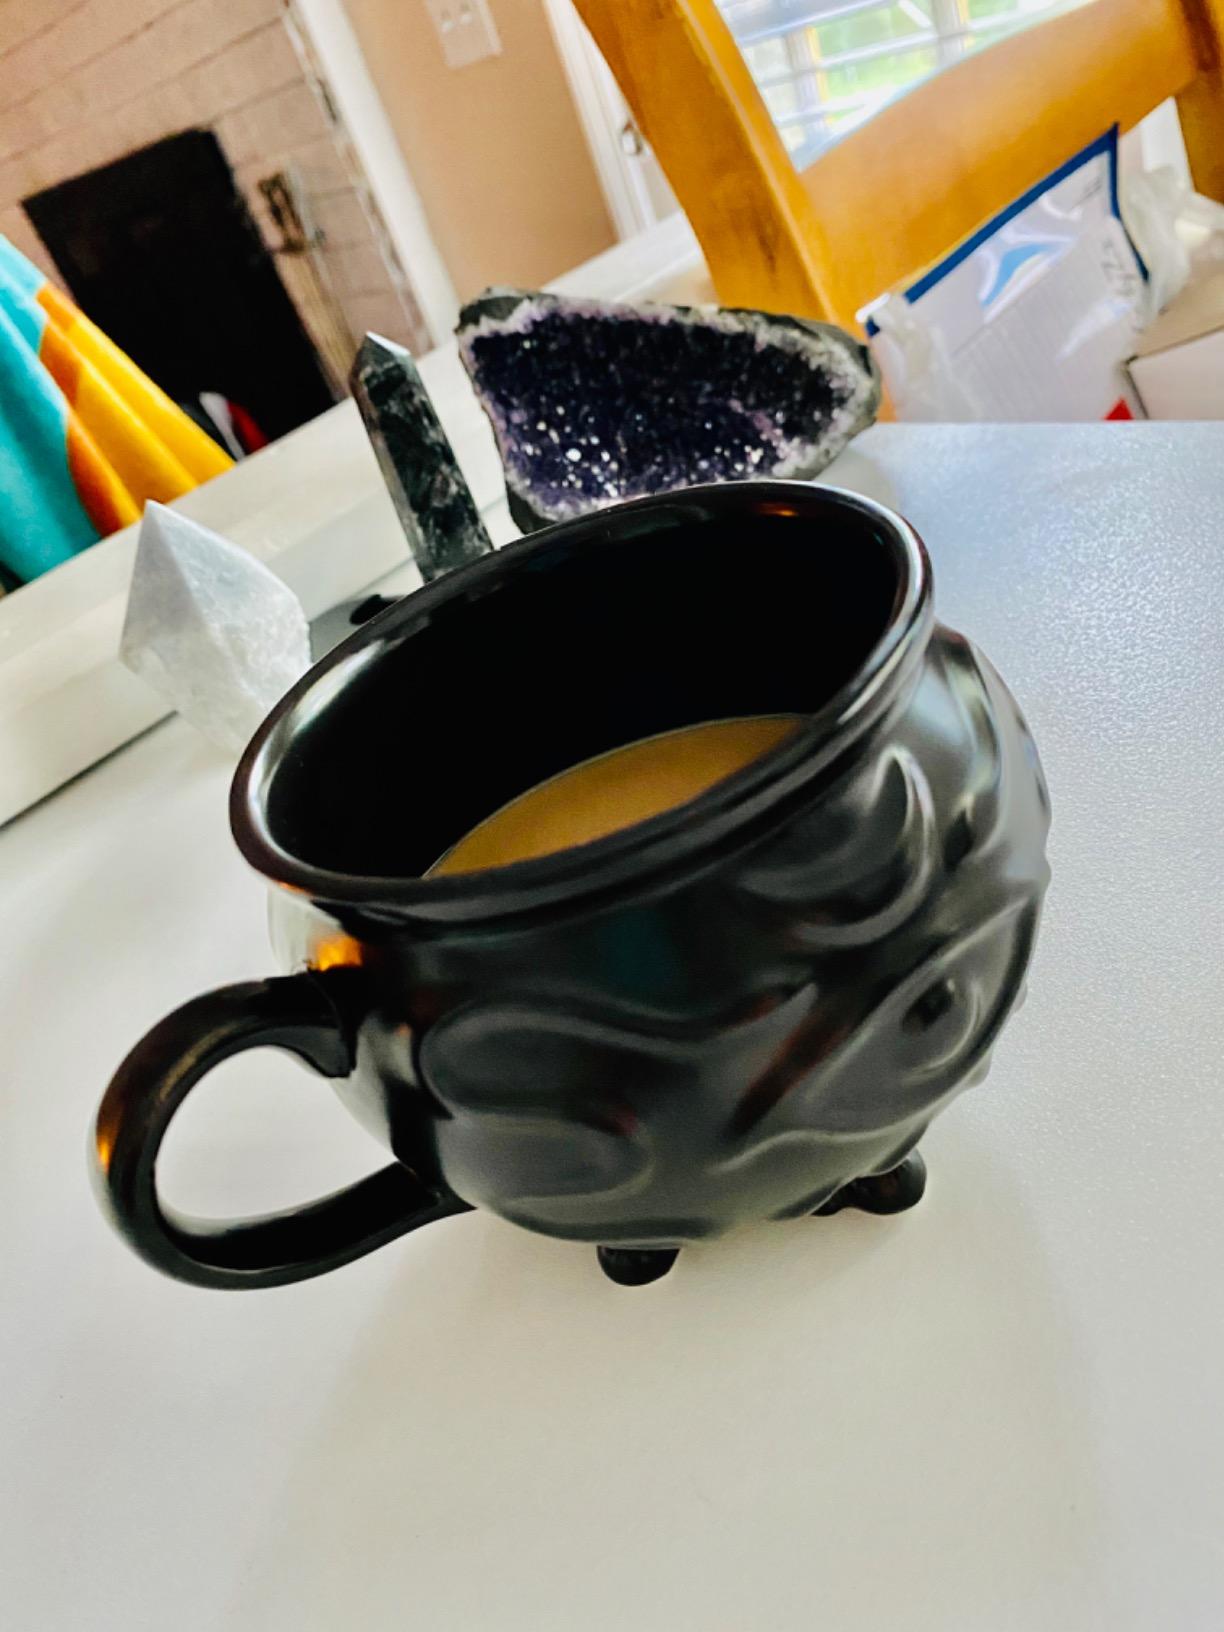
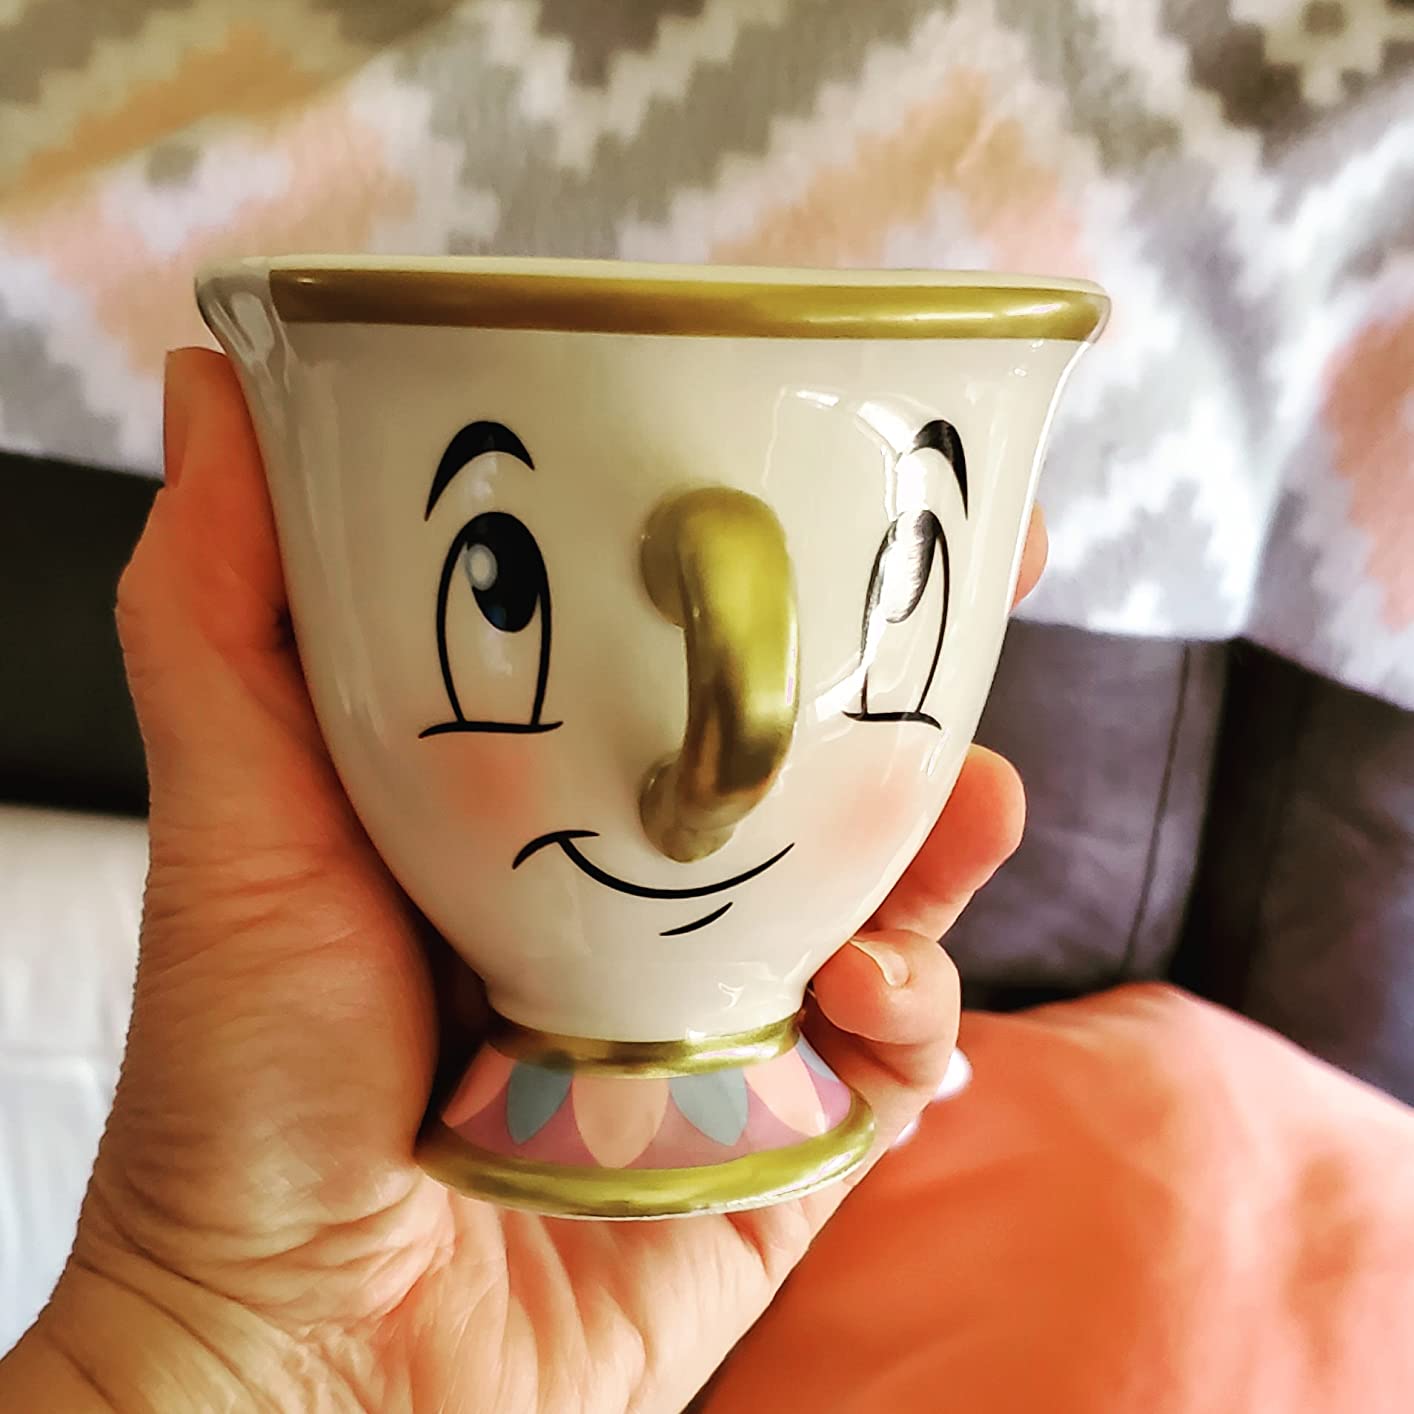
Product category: items_mug
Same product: no